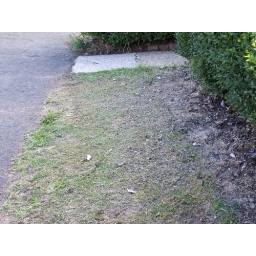
Third of grass finally killed by grasskiller in front of neighbouts house, the addtional bare earth exposed today.